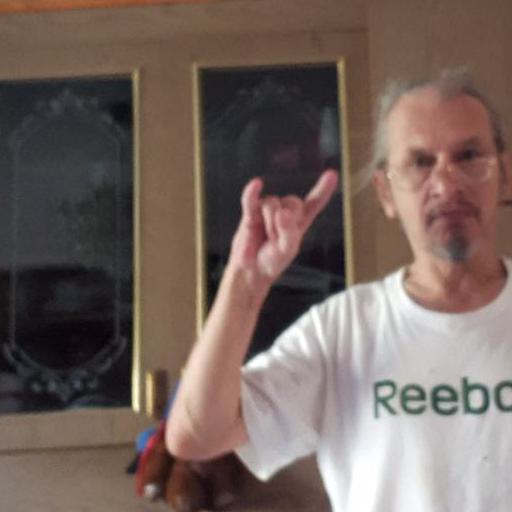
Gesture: rock